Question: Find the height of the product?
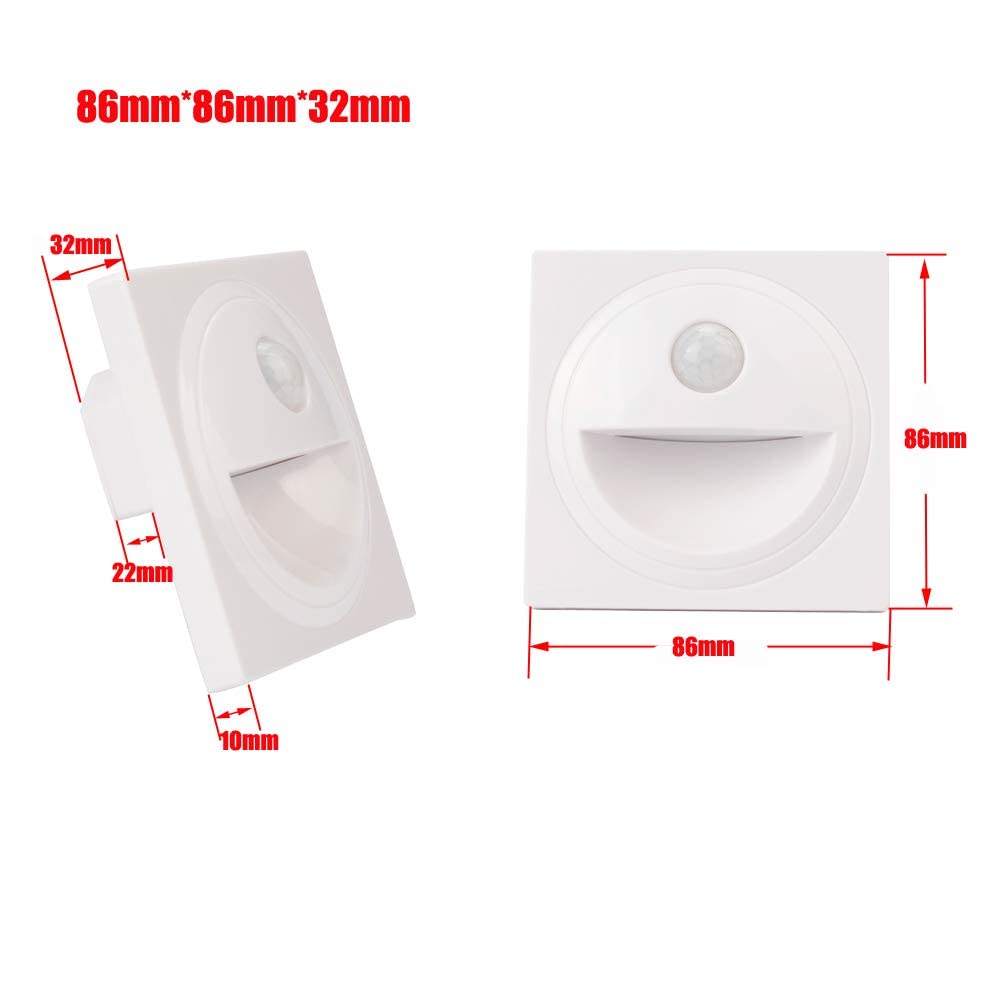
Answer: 86.0 millimetre